Corso Buenos Aires

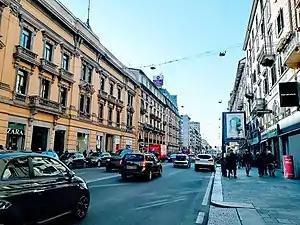
Corso Buenos Aires in Milan.

Corso Buenos Aires is a major street in north-eastern Milan, Italy. With over 350 shops and outlets, it features the highest concentration of clothing stores in Europe. The architecture of the area is mostly late 19th- and 20th-century style; the street and its surroundings are pointed with several neo-classical and Art Nouveau buildings.